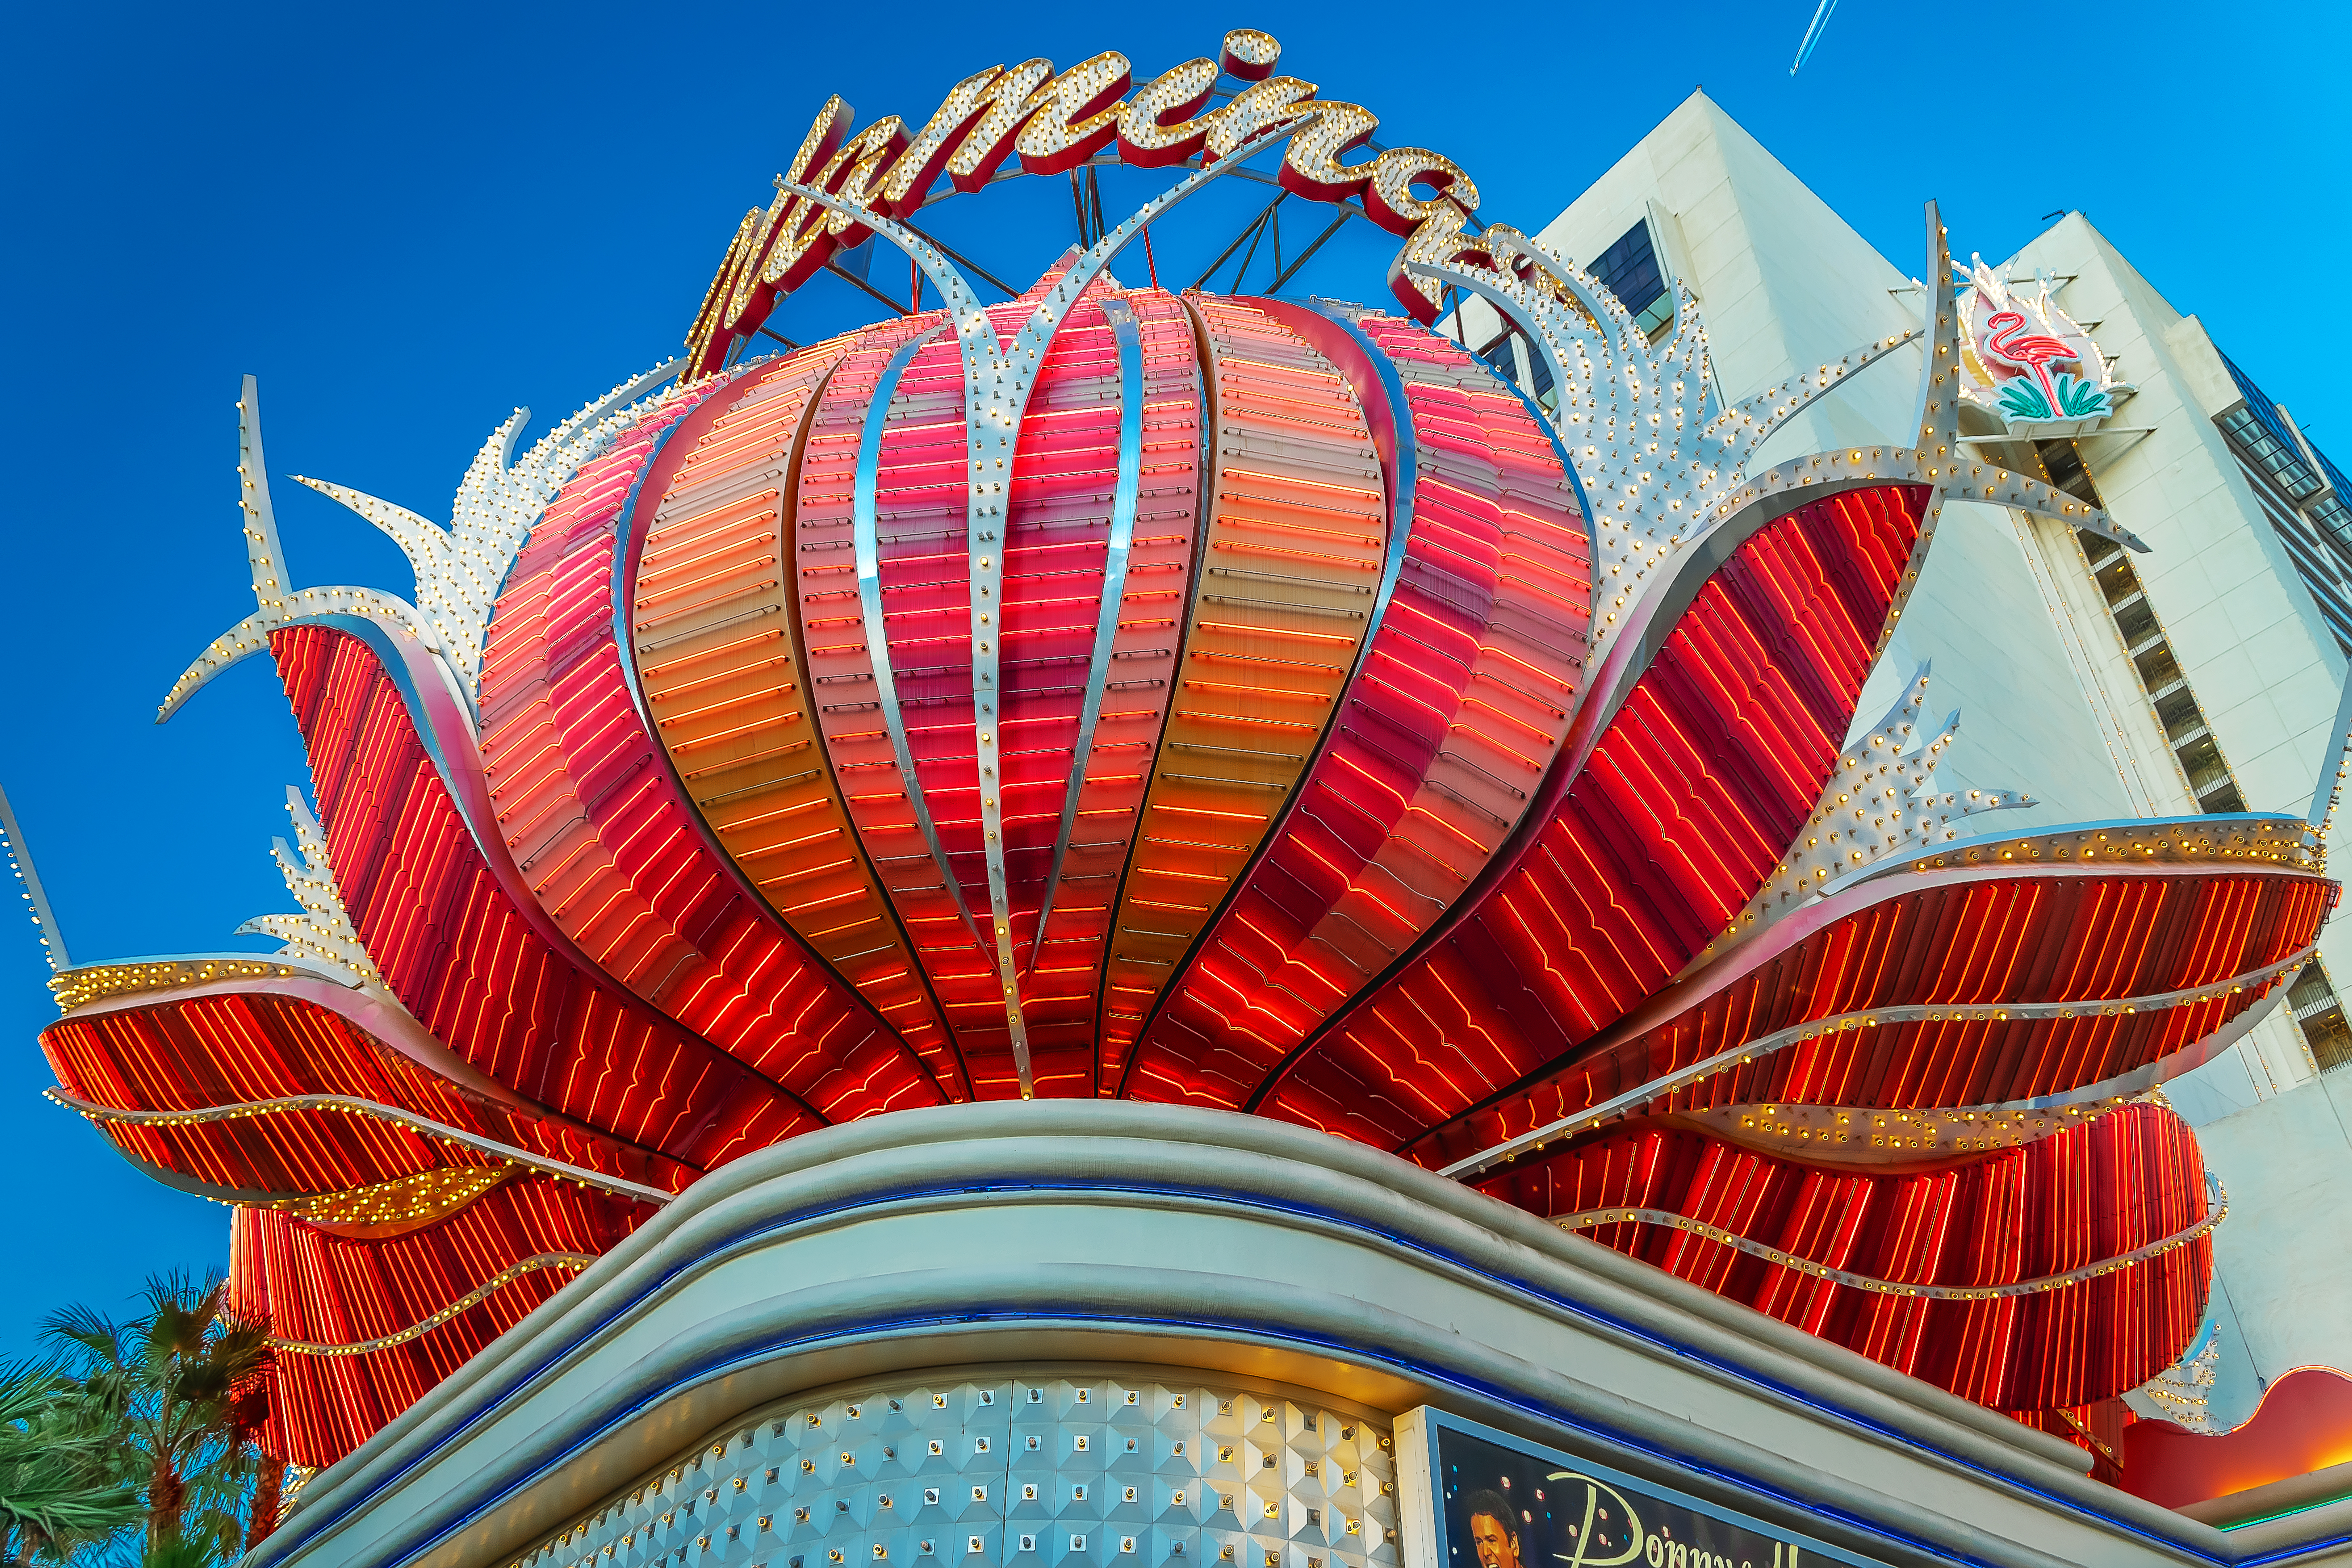
bracken, geotagged, united states, usa, airplane, architecture, art, building, city, City of Las Vegas, cityscape, Clark County, Clark County Nevada, Clark County NV, colorful, contrail, Dowtown Las Vegas, facade, flamingo, Flamingo Entrance Neon Sign, Flamingo Las Vegas, Flamingo Las Vegas Neon Sign, landmark, las, las vegas, Las Vegas Attraction, las vegas boulevard, Las Vegas NV, Las Vegas Photography, las vegas strip, lights, lv, neon, neon lights, neon sign, nevada, Nevada Tourism, nv, outdoor, Paradise Nevada, sign, signage, sky, sony, SONY a6500, SONY Alpha 6500, sony mirrorless, tourist attraction, travel, travel photography, Vacation Photo, vegas, blue, daytime, red, fun, world, cloud, temple, place of worship, stock photography, leisure, tourism, symmetry, vacation, amusement park